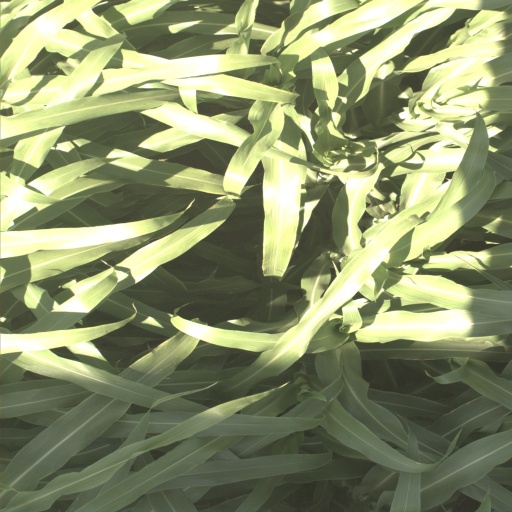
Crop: sorghum